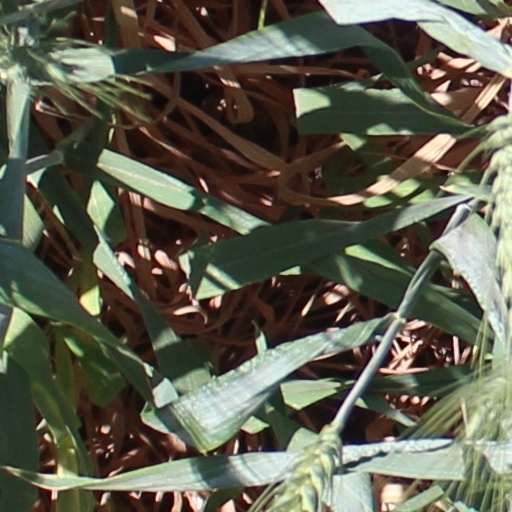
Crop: wheat